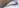
Number: 7